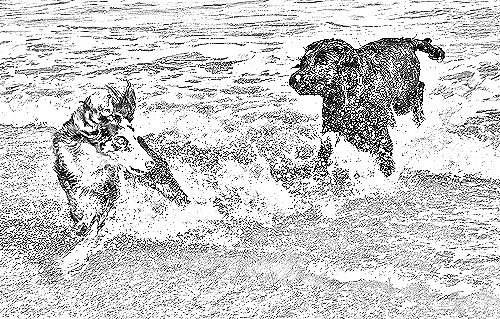
Portrait style: Sketch Portrait